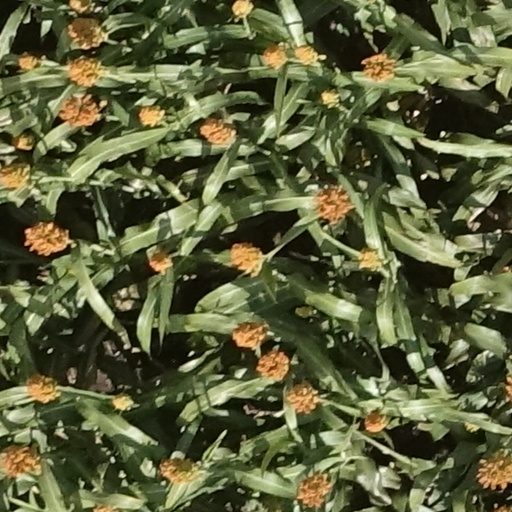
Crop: sorghum